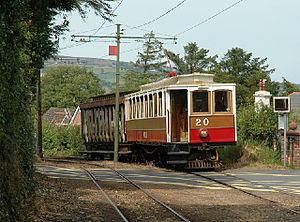
Manx Electric Railway
MER vogn 22.
Manx Electric Railway er en mellembys-sporvejslinje på Isle of Man.